Chicago Comic & Entertainment Expo

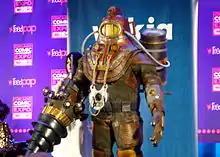
C2E2 2014 Winner - Big Daddy

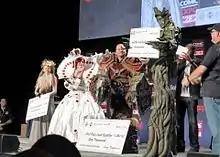
Photograph of people on stage in costumes, holding their prizes.

C2E2 Crown Championships of Cosplay, claimed to be "the largest and most prestigious cosplay competition in the world," began in 2014. It is a craftsmanship award show with a pre-judging session and a stage display, which is live-streamed over the internet. In 2016 the contest was opened into as an international contest for participating countries.